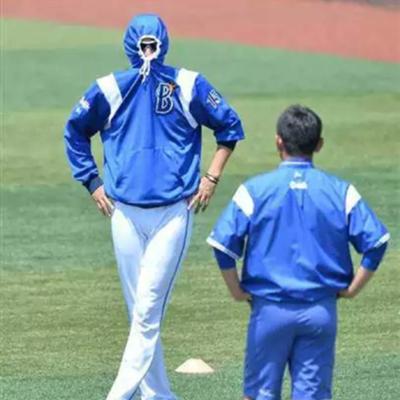
回答: 友達に一発芸やるから見ててと頼み「僕ドラえもん」と振り向いたらコーチがいた